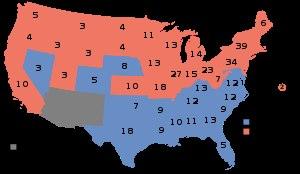
La présidence de Theodore Roosevelt débuta le 14 septembre 1901, date de l'investiture de Theodore Roosevelt en tant que 26ᵉ président des États-Unis après l'assassinat du président McKinley, et prit fin le 4 mars 1909. Membre du Parti républicain, Roosevelt était alors vice-président des États-Unis depuis seulement 194 jours quand il accéda à la présidence. Il se présenta pour un mandat complet de quatre ans à l'élection présidentielle de 1904 et fut élu à une majorité écrasante. Son secrétaire à la Guerre William Howard Taft lui succéda à la Maison-Blanche.